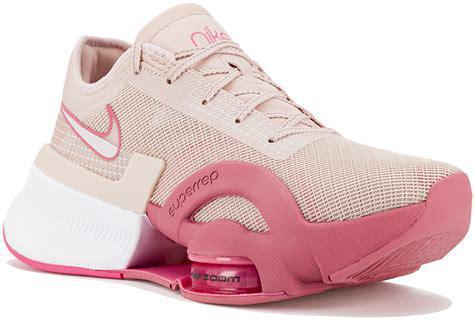
Brand: Nike
Model: Air Zoom Superrep